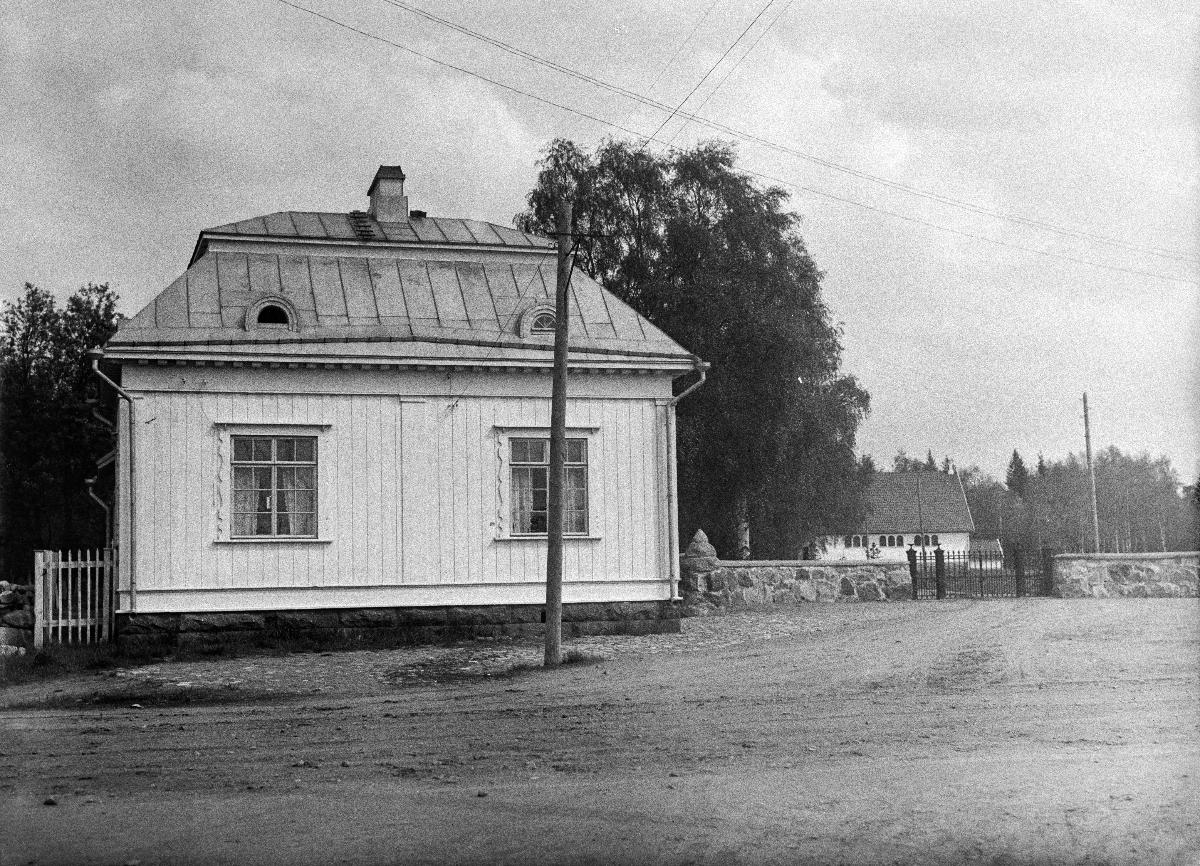
Oulun hautausmaa
Oulu cemetery
sisällön kuvaus: Oulun hautausmaan portti ja kalmiston vartijan asunto 7.6.1930. sisällön kuvaus: Entrance to the Oulu cemetery in Finland, on June 7, 1930.
Vuosi: 1930
Paikka: Suomi, Pohjois-Pohjanmaa, Oulu
Aiheet: kokokuva; ulkokuva; rakennukset; hautausmaat; portit; porttirakennukset; vartiointi; puurakennukset; talot; kalmistot; kaupunkiympäristö; hautausmaarakennukset; buildings; cemeteries; gates; guarding; wooden buildings; burial sites; urban environment; byggnader; begravningsplatser; portar; bevakning; träbyggnader; hus; gravfält; stadsmiljö